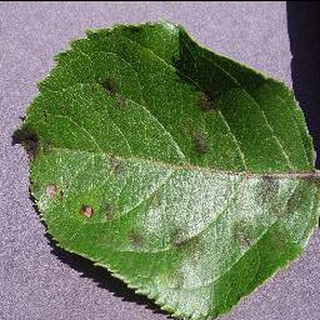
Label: apple_apple_scab